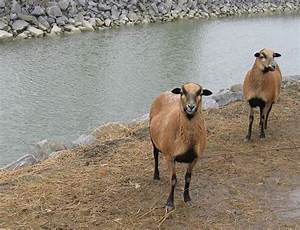
Label: pecora